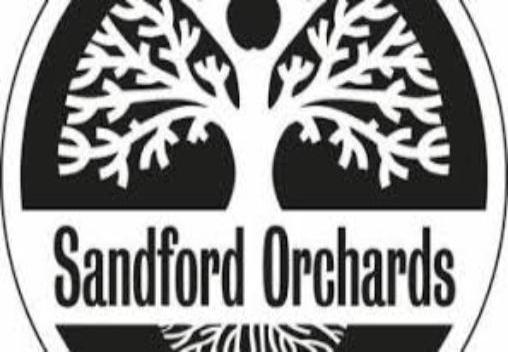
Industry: Food